Història de la Marina Catalana

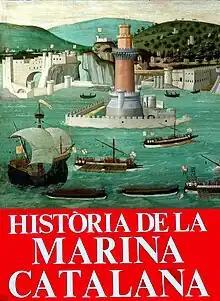
Cover recreation: Catalan fleet at Naples

The History of the Catalan Navy is a book written by Arcadi García Sanz that glosses the Catalan Navy, in trade and war, its exploits and conquests, in a historical compilation that covers from Prehistory to this day. It describes the maritime battles, the Catalan sea consulates, to end by detailing aspects of maritime law, being the author a lawyer.